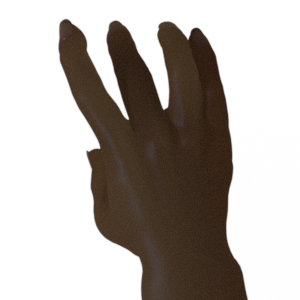
Label: paper